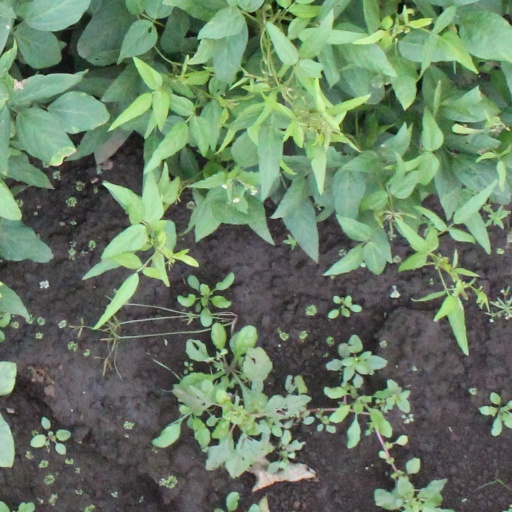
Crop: soybean